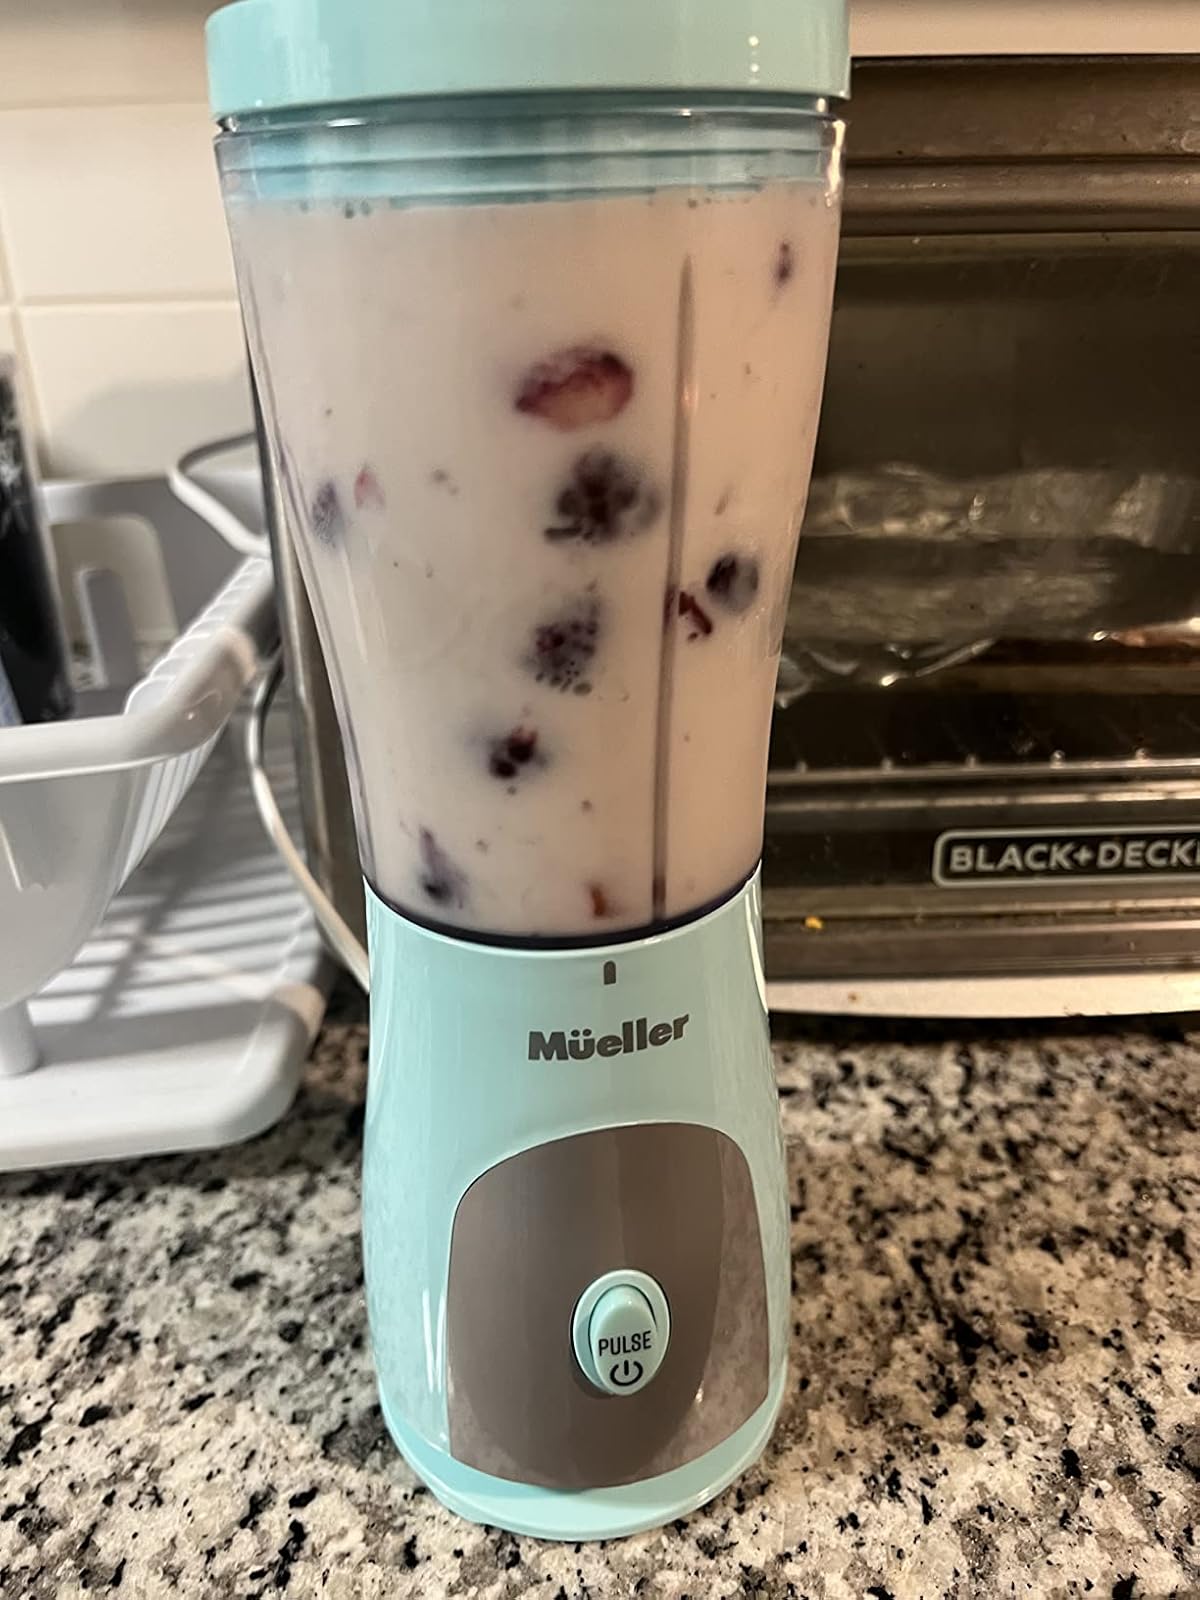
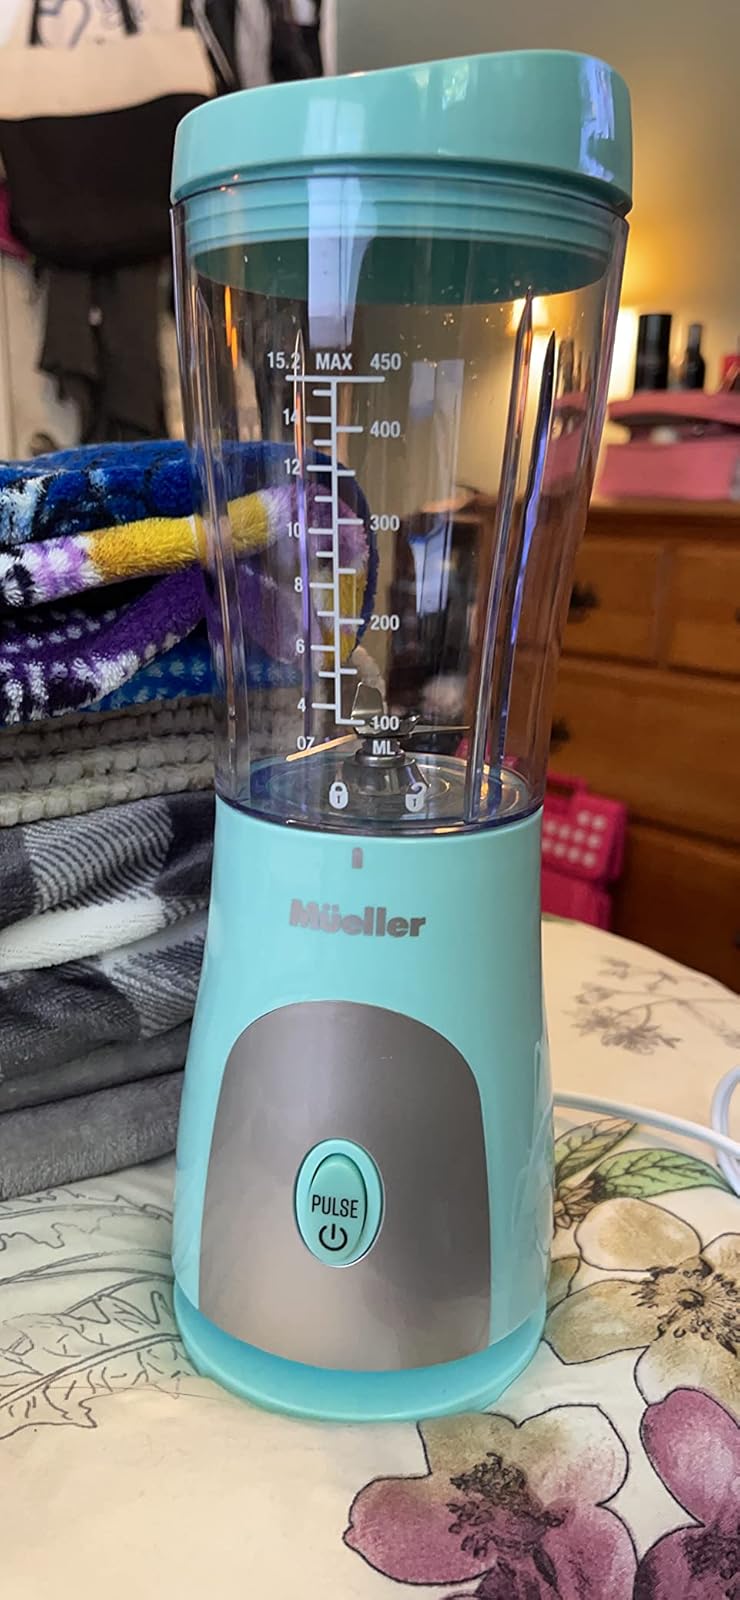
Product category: items_blender
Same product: yes